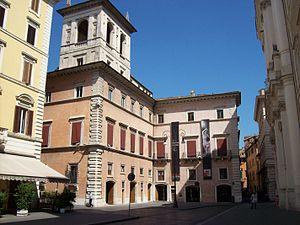
Le palais Altemps est un palais situé au Champ de Mars, à Rome, dans le quartier de Ponte, sur la piazza di San Apollinare 44, au nord de la piazza Navona.